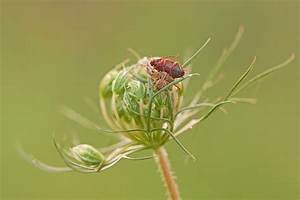
Label: spider